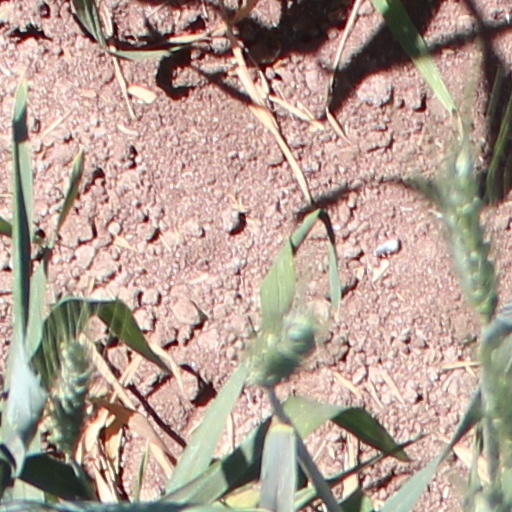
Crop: wheat